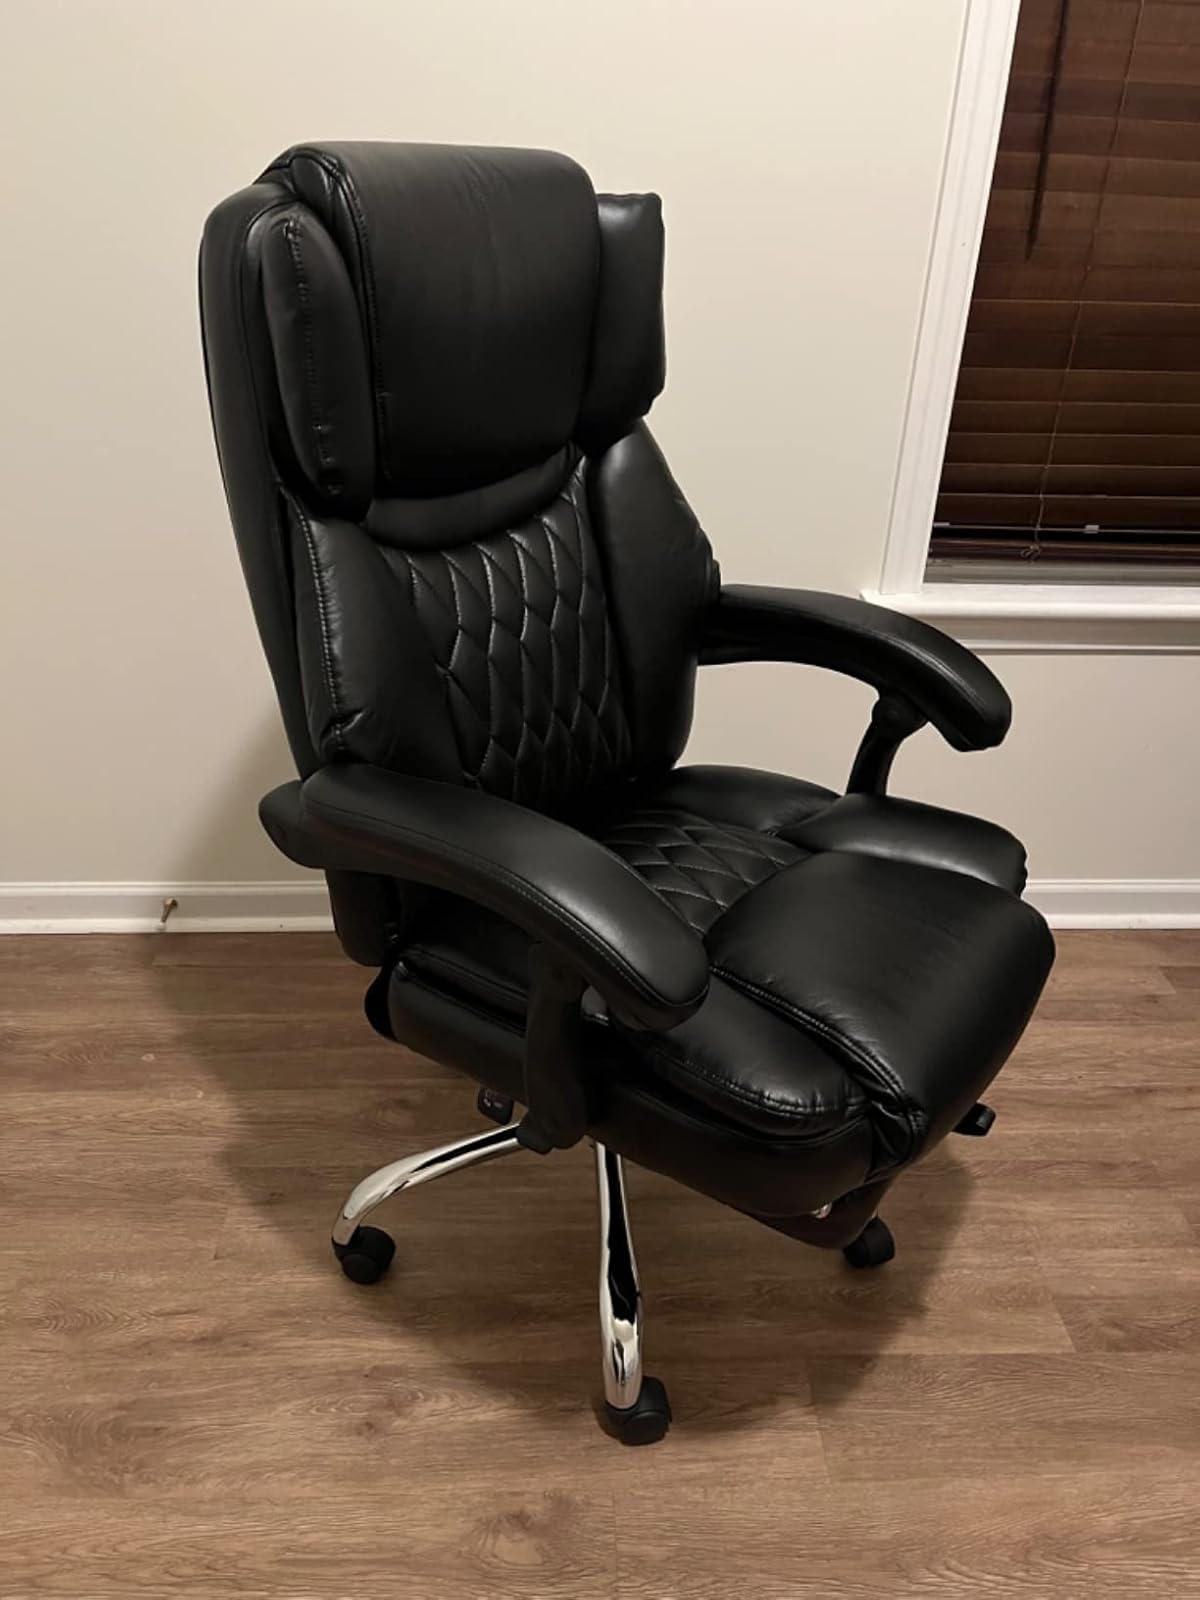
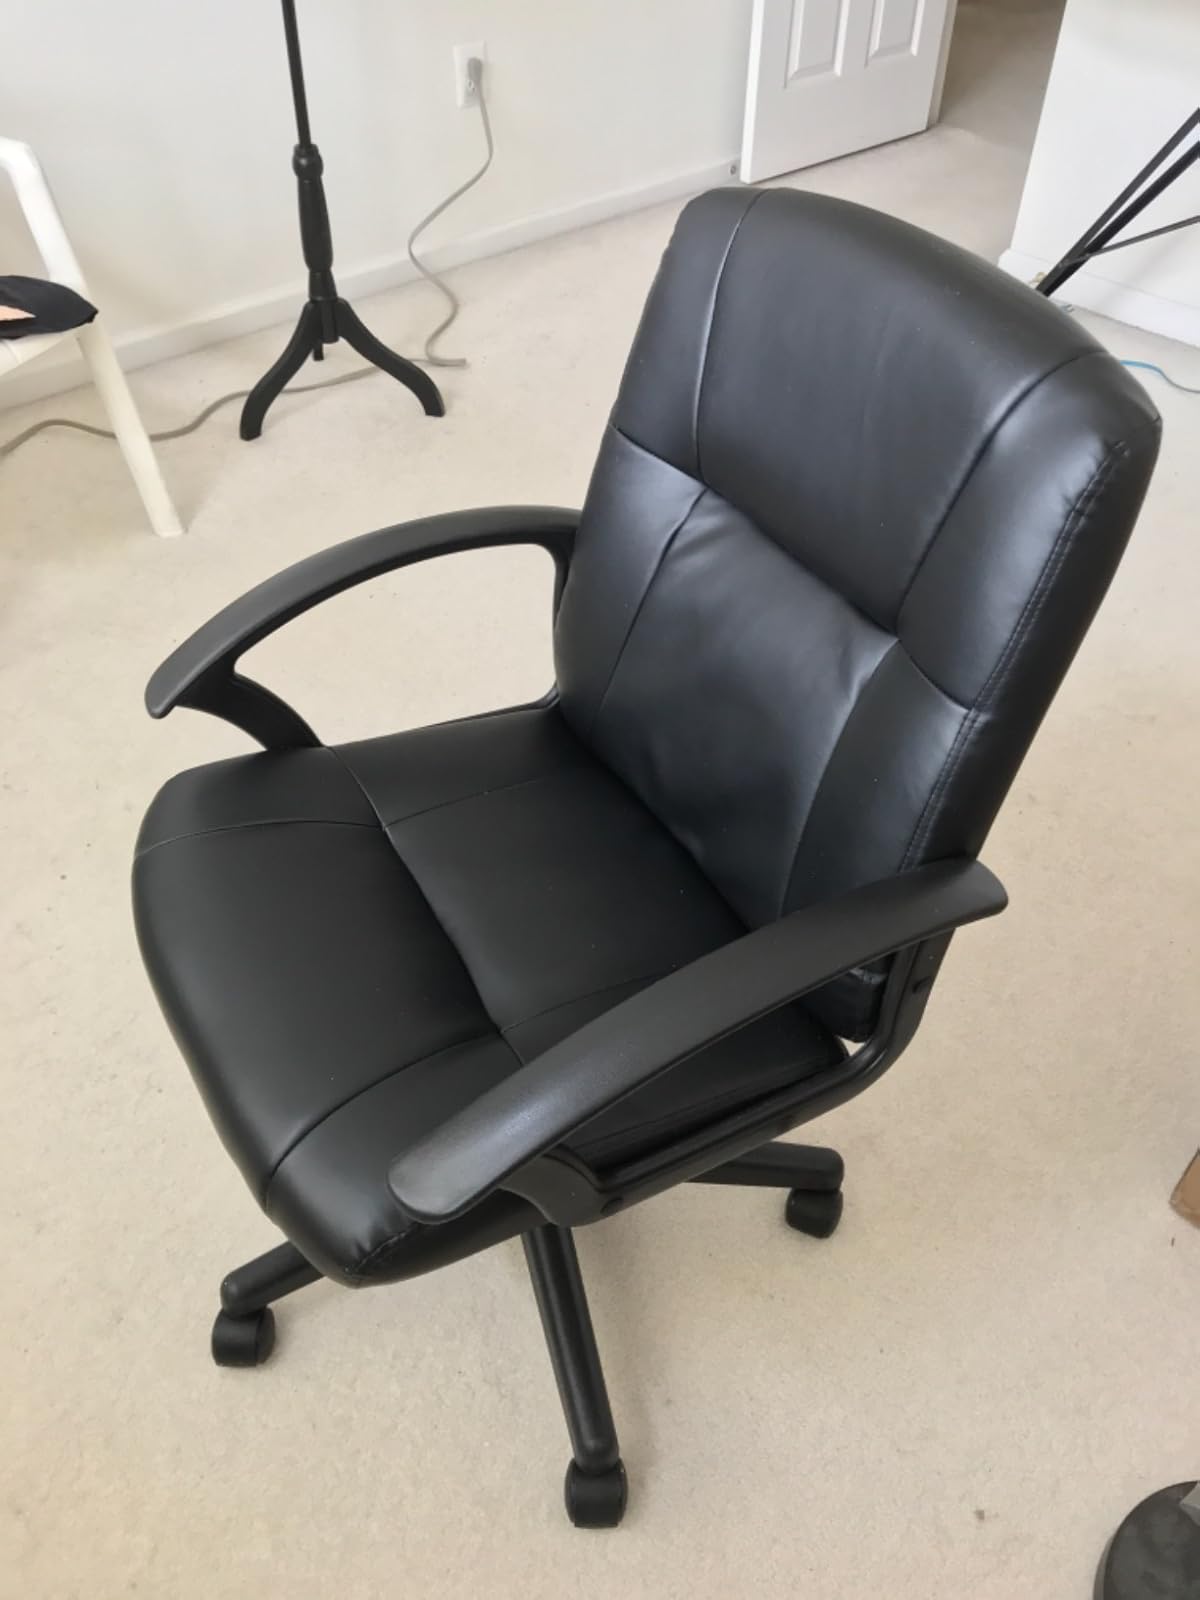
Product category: items_chair
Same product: no